David Young, Baron Young of Graffham

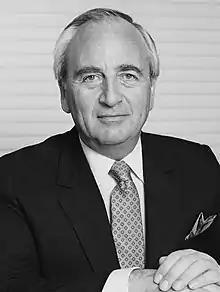
Young

David Ivor Young, Baron Young of Graffham, (27 February 1932 – 9 December 2022) was a British Conservative politician, cabinet minister, businessman, and life peer. He served as Secretary of State for Employment and for Trade and Industry, and later reported to government on health and safety, small business and government procurement.